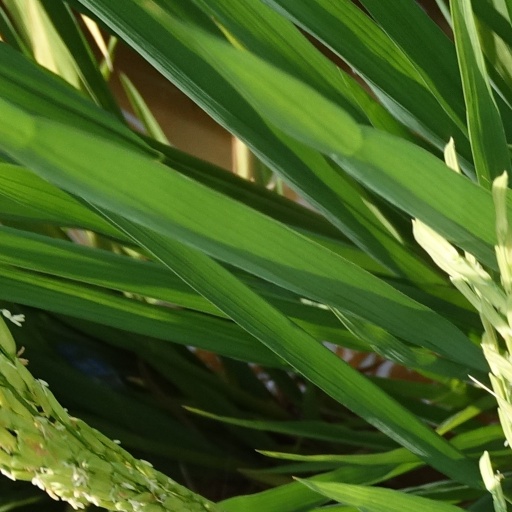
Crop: rice